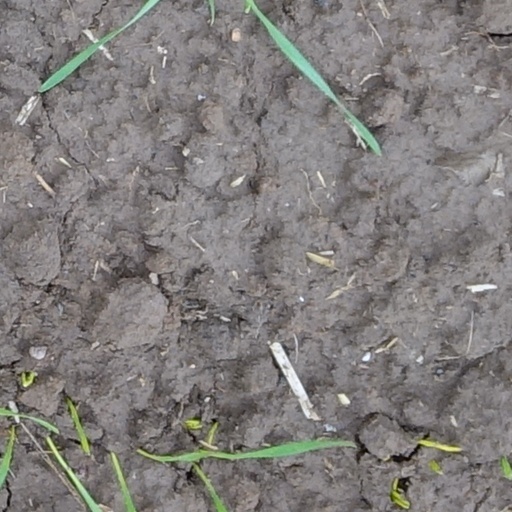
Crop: wheat